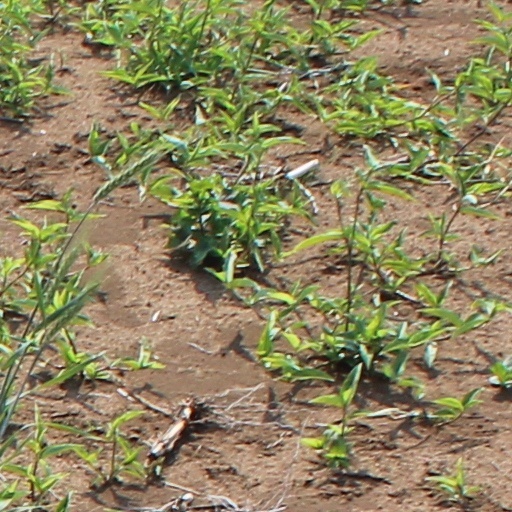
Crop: wheat